Justice

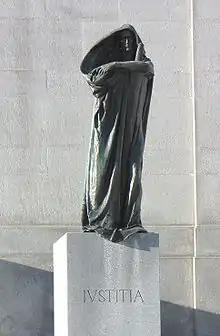
Walter Seymour Allward's "Justitia" (Justice), outside Supreme Court of Canada, Ottawa, Ontario, Canada

It has been said that 'systematic' or 'programmatic' political and moral philosophy in the West begins, in Plato's Republic, with the question, 'What is Justice?' According to most contemporary theories of justice, justice is overwhelmingly important: John Rawls claimed that "Justice is the first virtue of social institutions, as truth is of systems of thought." In classical approaches, evident from Plato through to Rawls, the concept of 'justice' is always construed in logical or 'etymological' opposition to the concept of injustice. Such approaches cite various examples of injustice, as problems which a theory of justice must overcome. A number of post-World War II approaches do, however, challenge that seemingly obvious dualism between those two concepts. Justice can be thought of as distinct from benevolence, charity, prudence, mercy, generosity, or compassion, although these dimensions are regularly understood to also be interlinked. Justice is one of the cardinal virtues. Metaphysical justice has often been associated with concepts of fate, reincarnation or Divine Providence, i.e., with a life in accordance with a cosmic plan.